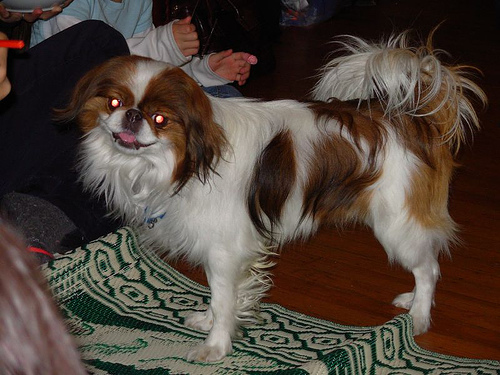
Animal: dog
Breed: japanese chin